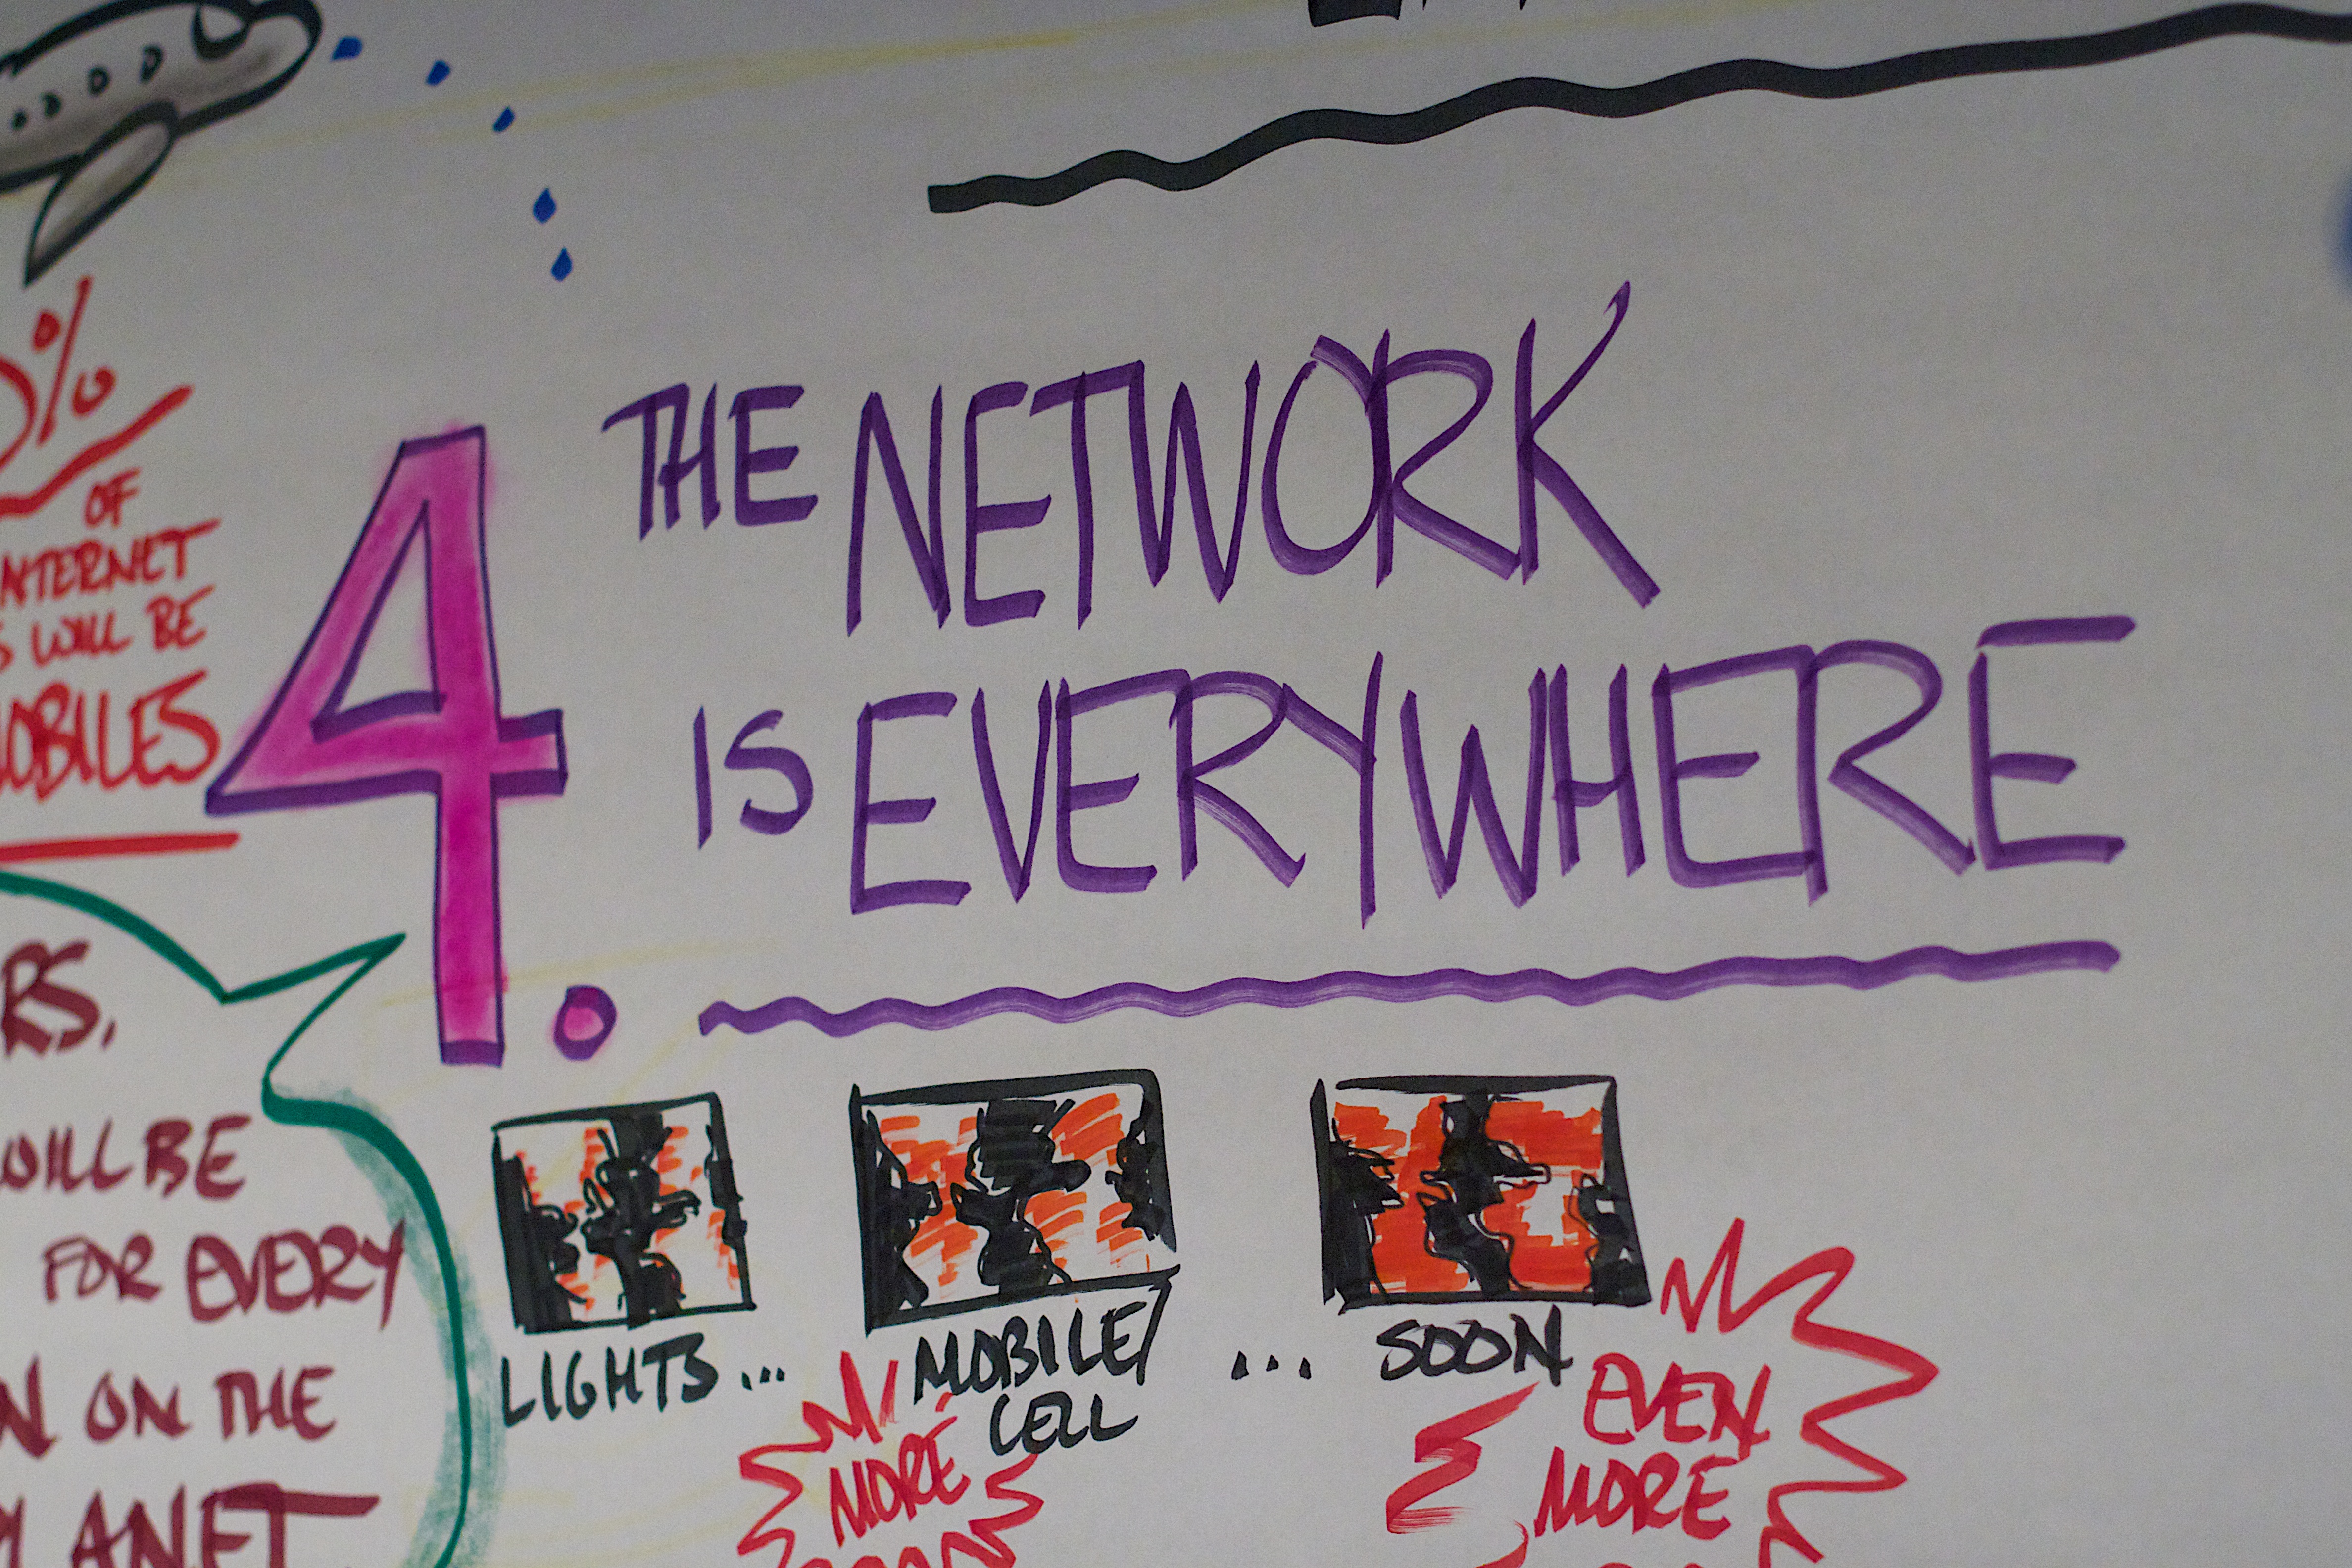
writing, number, banner, font, art, text, mcn2010